Hayley Silver-Holmes

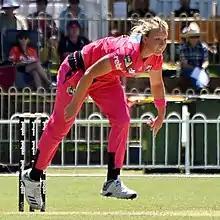
Silver-Holmes bowling for Sydney Sixers during WBBL05

Hayley Imogen Silver-Holmes (born 18 August 2003) is an Australian cricketer who plays as a right-arm medium bowler and right-handed batter. She plays for the Tasmanian Tigers in the Women's National Cricket League (WNCL) and the Hobart Hurricanes in the Women's Big Bash League (WBBL). She made her senior debut for Sydney Sixers in 2018 at 15 years old, making her at the time the youngest debutant for the team. She was also the captain of the Australian under-15 team, and was selected for the under-19 team as a 14 year old.